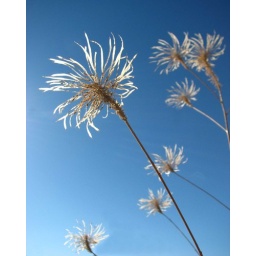
Silvery plants against a blue sky